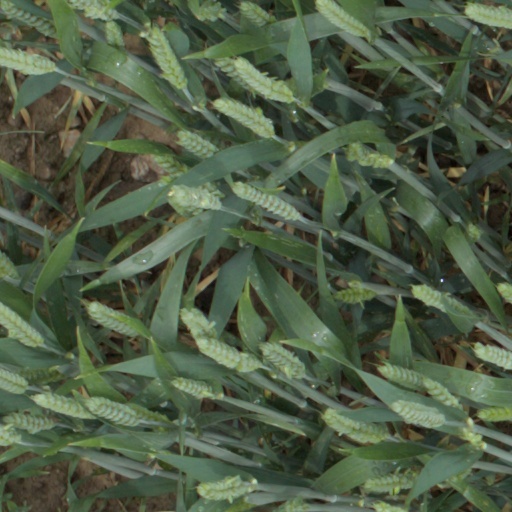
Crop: wheat